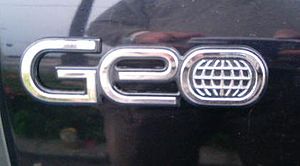
Geo (bilmærke)
Geo er et tidligere amerikansk bilmærke, som eksisterede i årene 1988 til 1998. Mærket tilhørte General Motors, og var frem til 1991 forbeholdt det amerikanske marked.